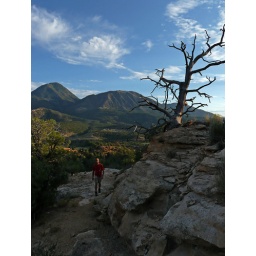
the light on Steven and the tree with Sleeping Ute mountain in the distance was too good to pass up